The Loyola Project

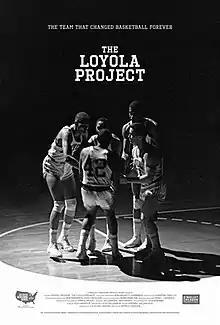

The Loyola Project is a 2022 documentary film about the 1963 Loyola Ramblers men's basketball team and the Game of Change. The film details how the Ramblers, led by coach George Ireland, broke down racial barriers in college basketball on their path to becoming NCAA champions.